Central differencing scheme

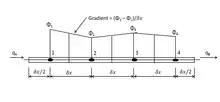
Figure 3.Typical illustration

Another essential requirement for boundedness is that all coefficients of the discretised equations should have the same sign (usually all positive). But this is only satisfied when (peclet number) formula_17 because for a unidirectional flow (formula_18) formula_19 is always positive if formula_20